Foretales

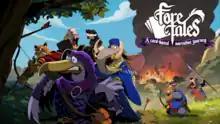

Foretales is a deck-building video game developed by Alkemi and published in 2023 by Dear Villagers for Windows and Switch. It is a digital tabletop game in which players attempt to avert a series of catastrophes.